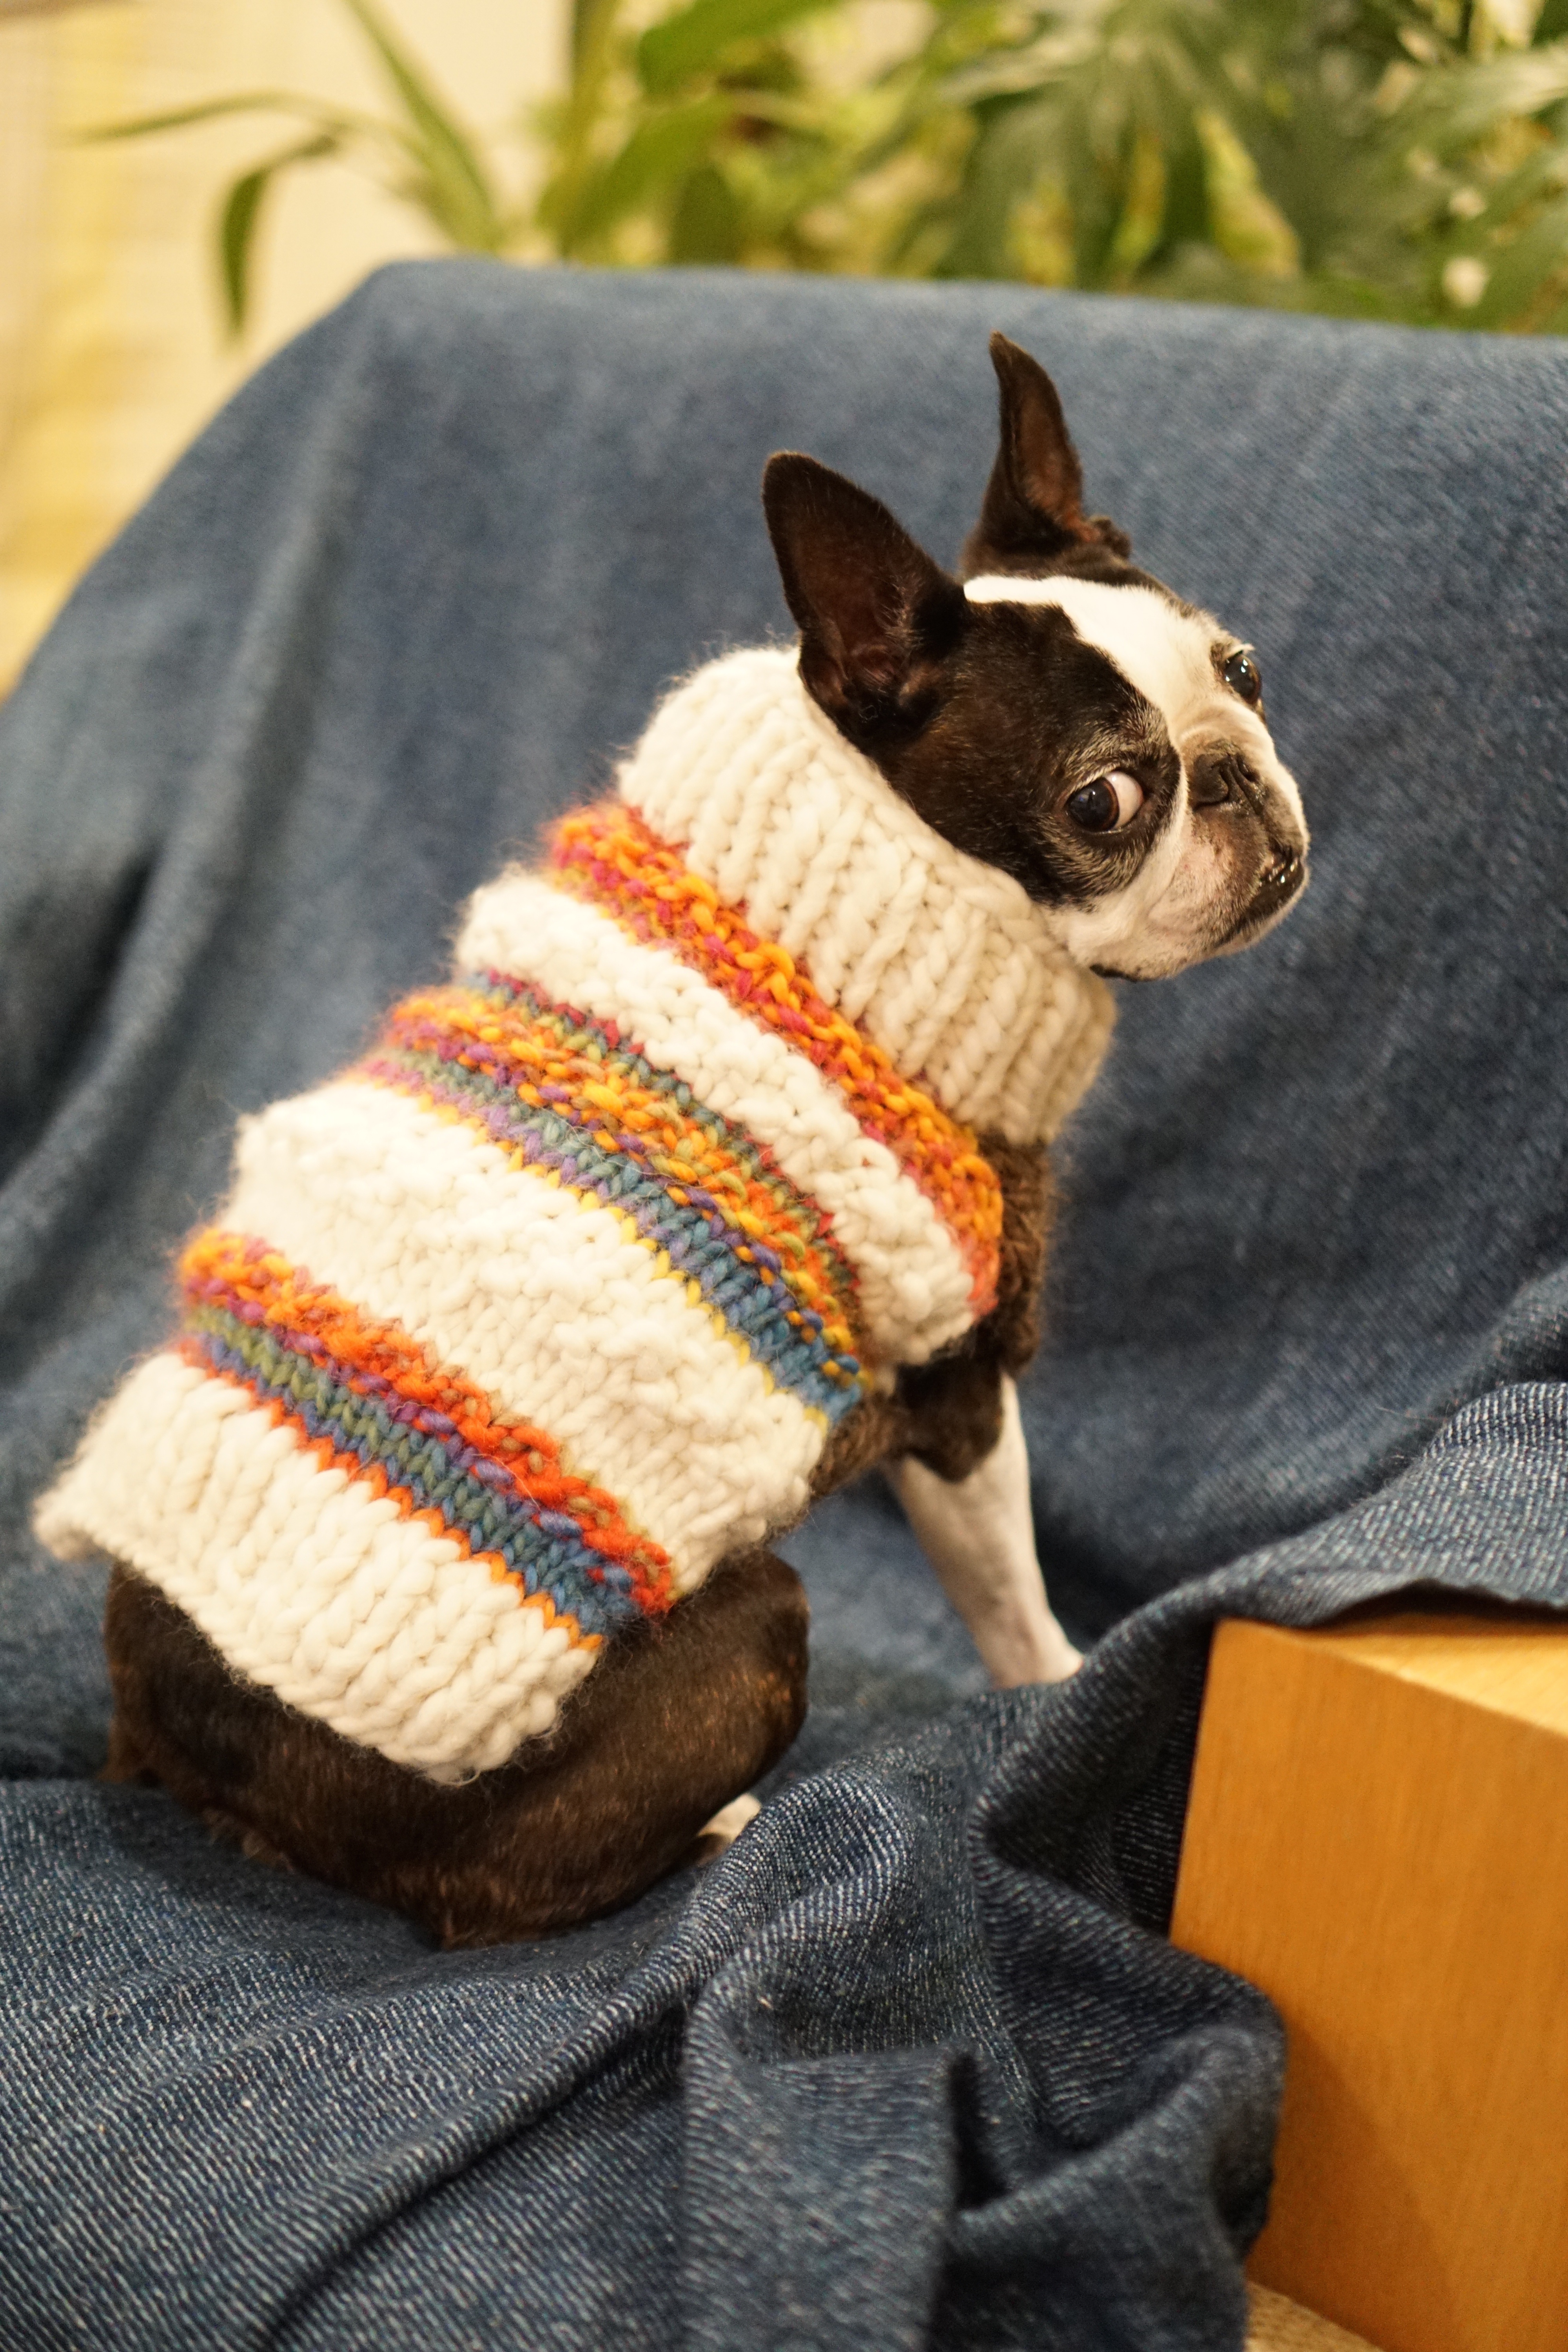
dog, pet, sweater, textile, art, boston terrier, dog like mammal, dog clothes, small breed dogs, indoor dog, dog sweater